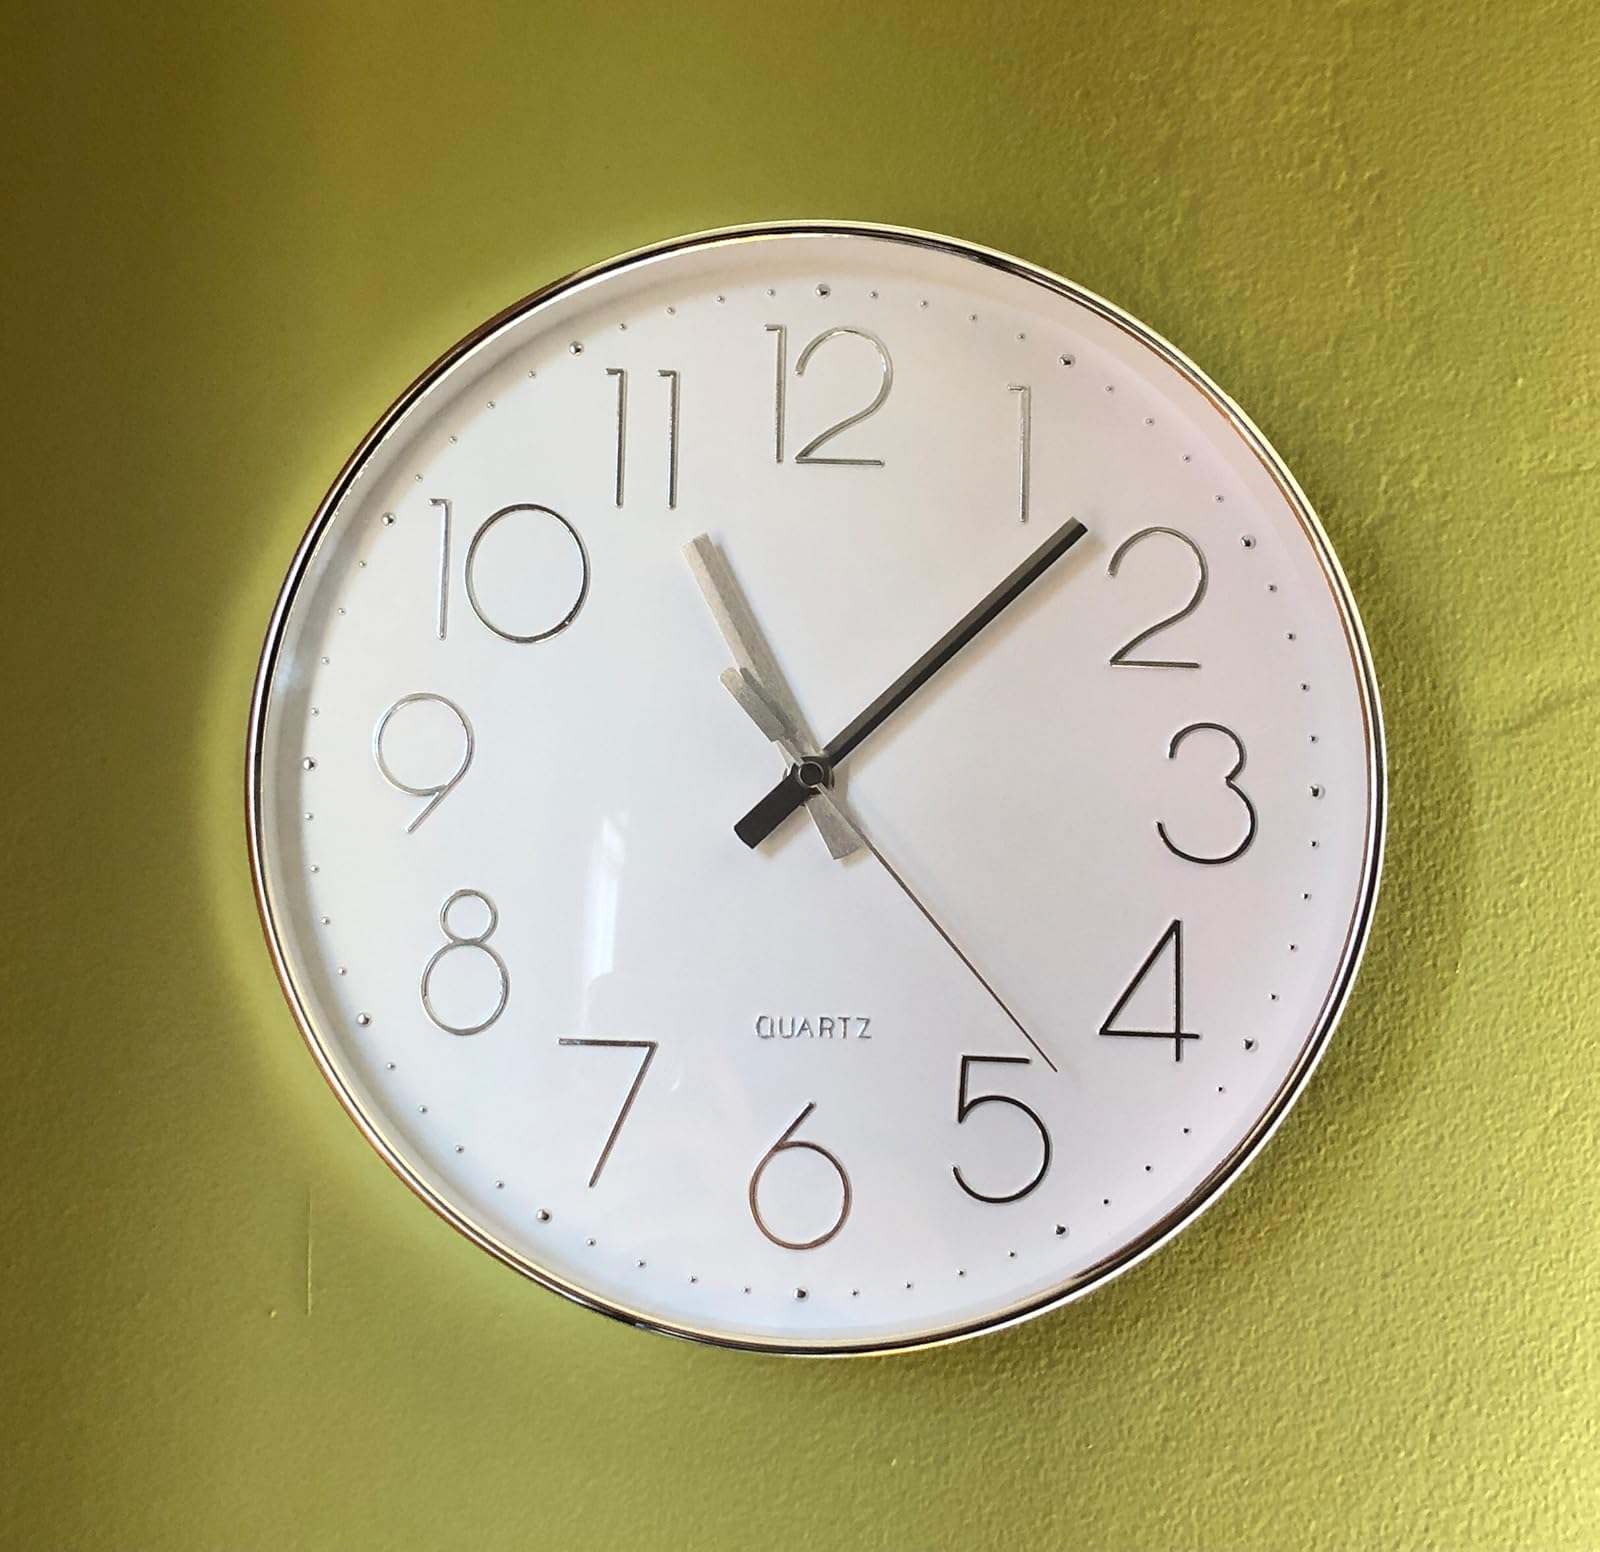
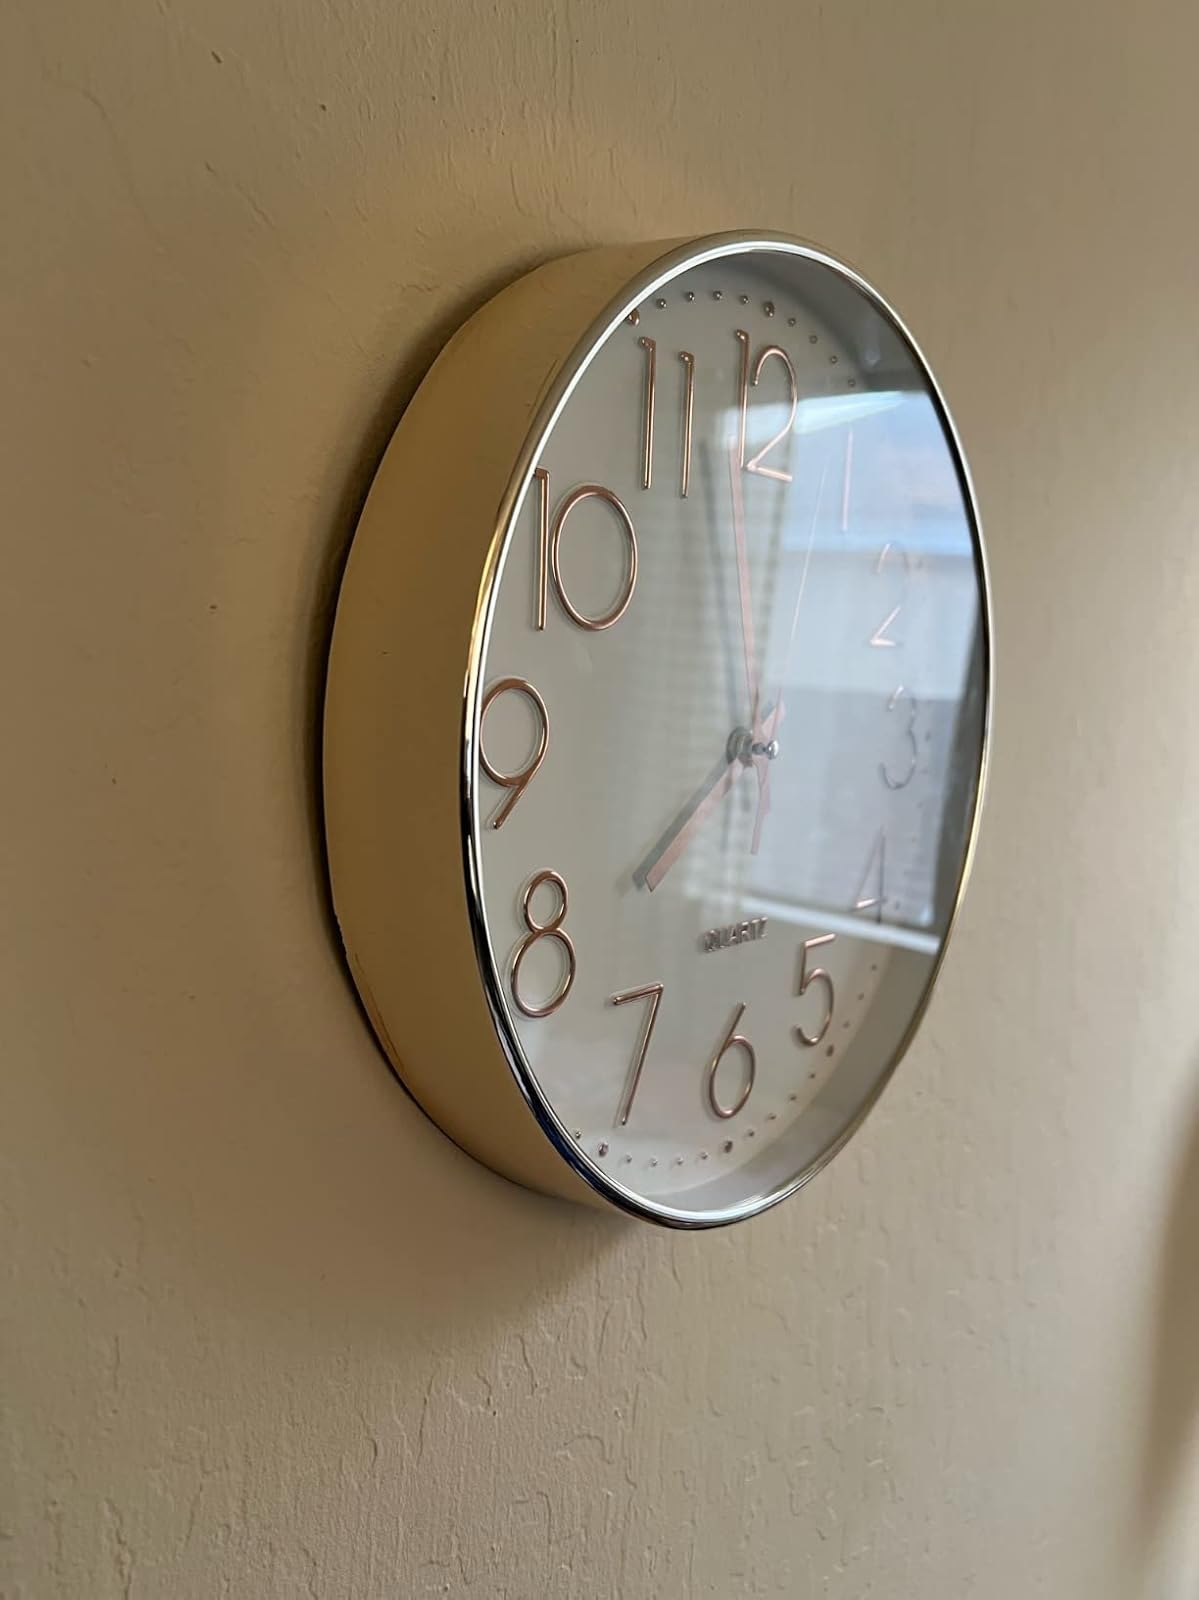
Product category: clock
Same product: no